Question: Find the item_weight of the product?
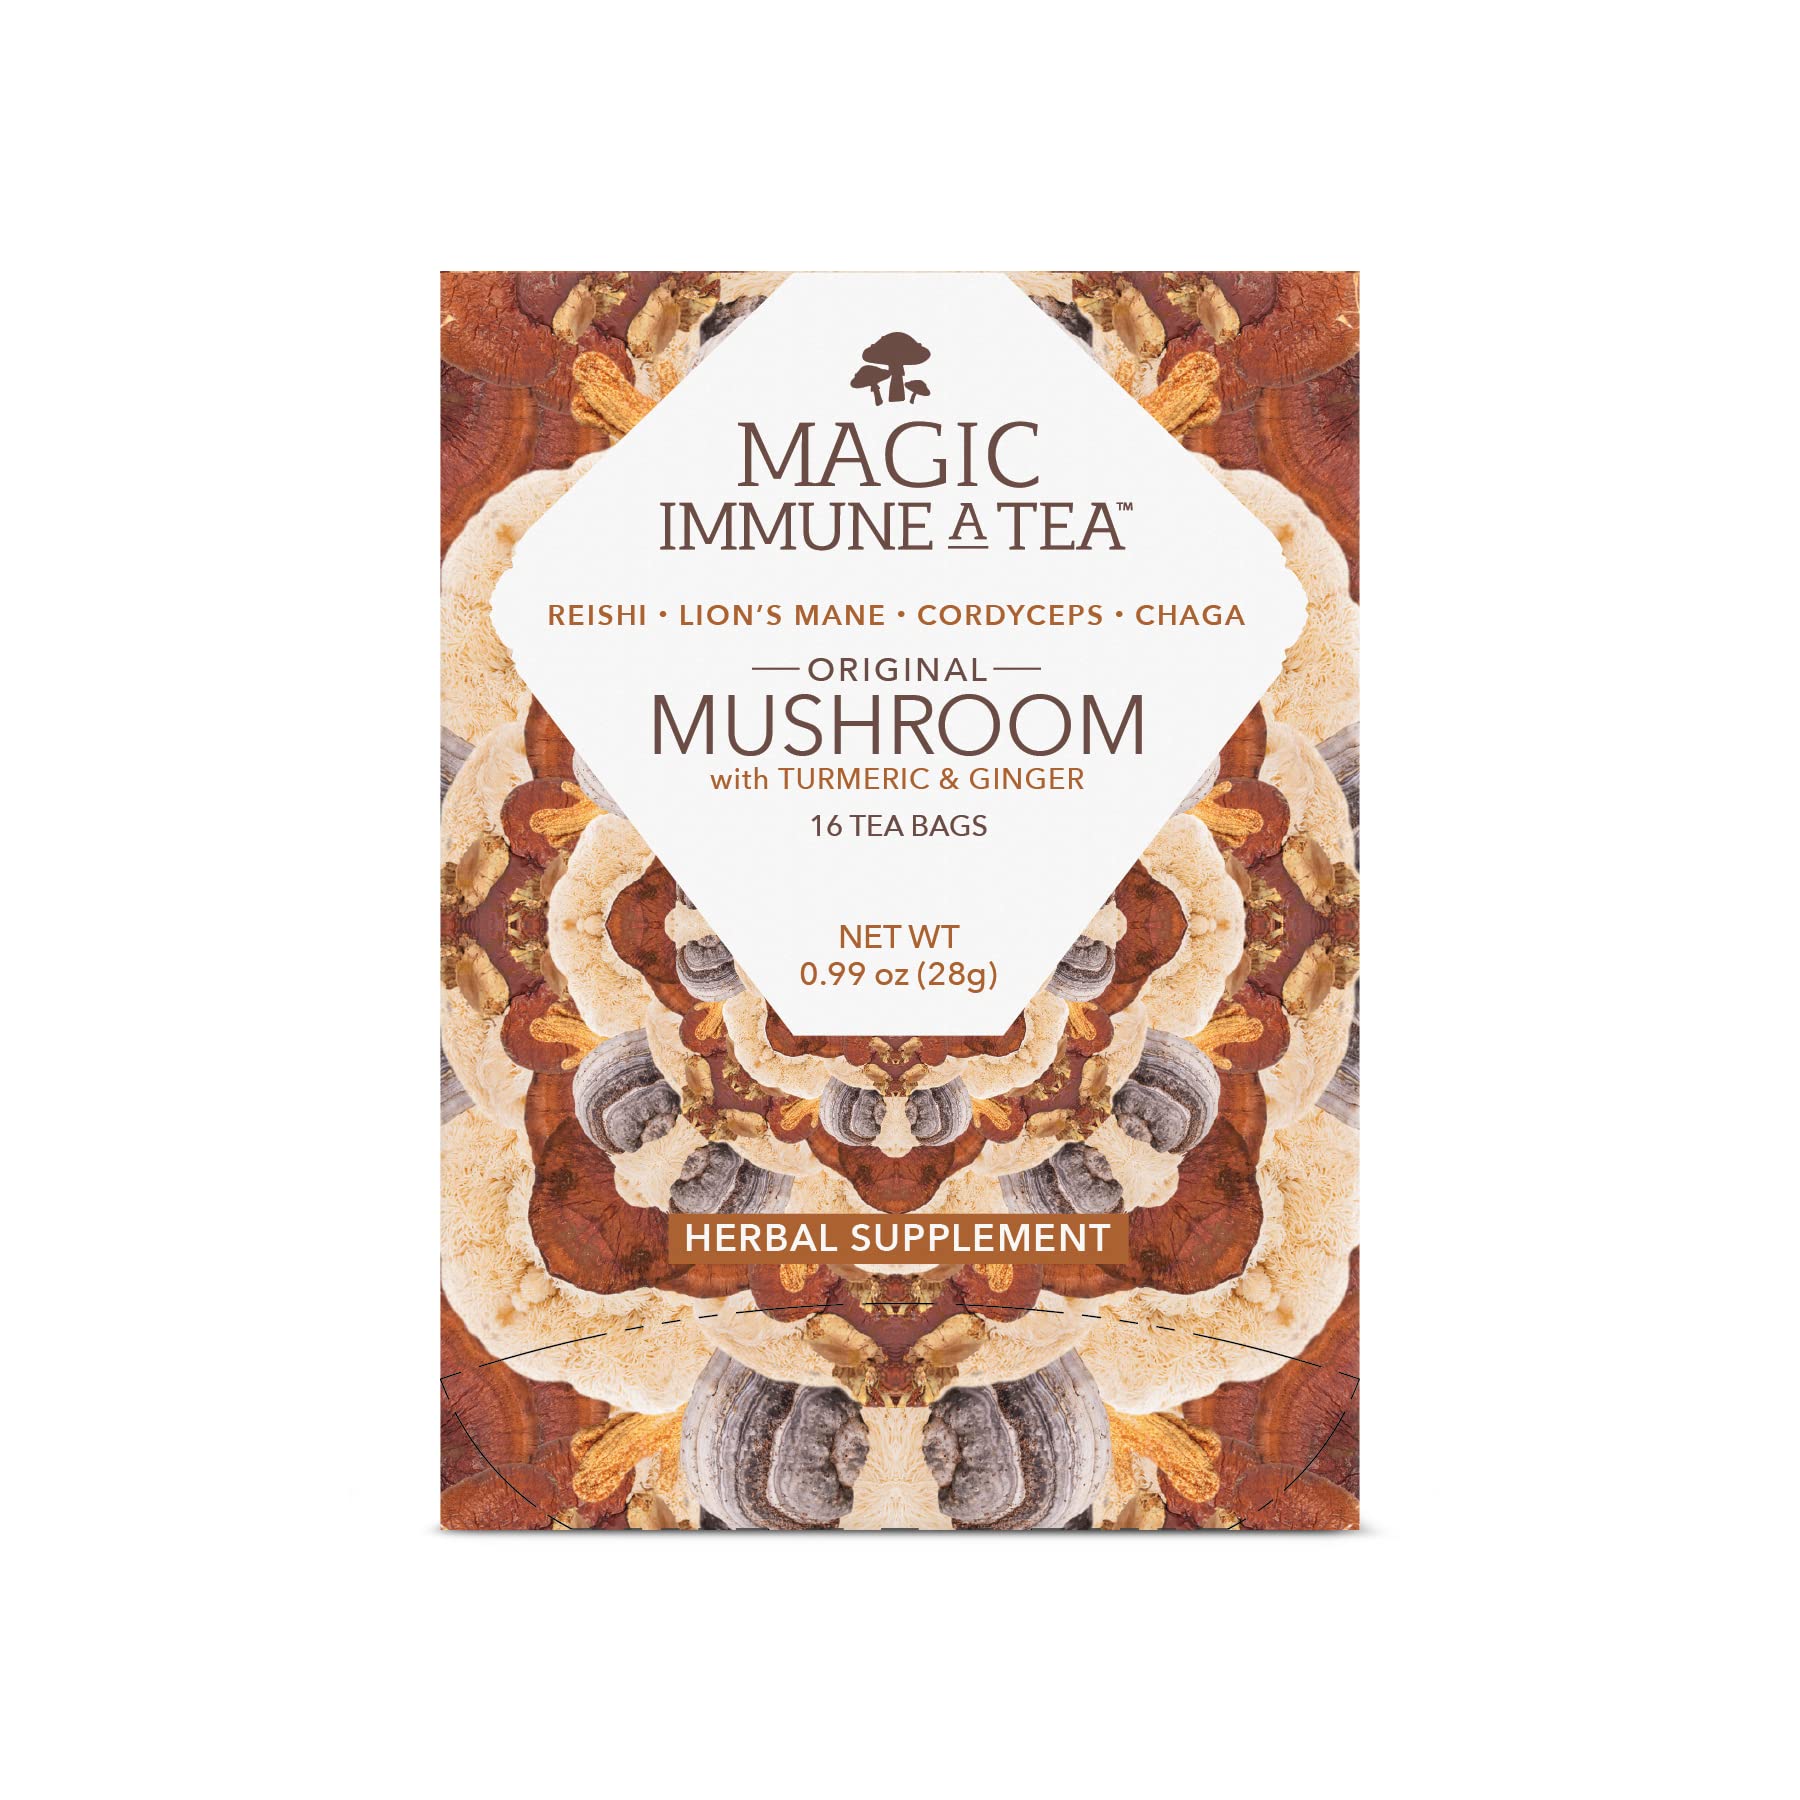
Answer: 28.0 gram